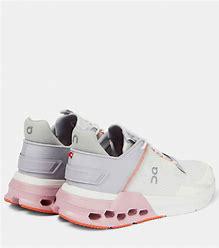
Brand: ON
Model: Cloudnova